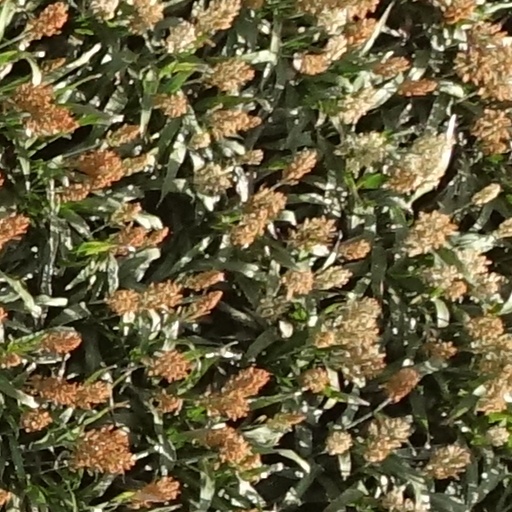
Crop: sorghum